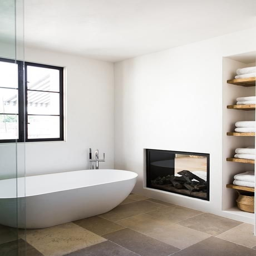
the room : bathroom with fireplace